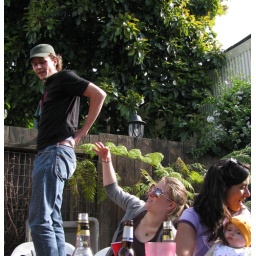
over the fence and past the avocado tree